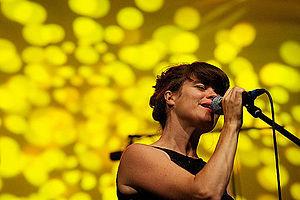
Françoiz Breut, connue également un temps sous le nom de Françoiz Brrr, est une chanteuse, dessinatrice, plasticienne et illustratrice française, née le 10 décembre 1969 à Cherbourg, installée depuis une quinzaine d'années à Bruxelles.